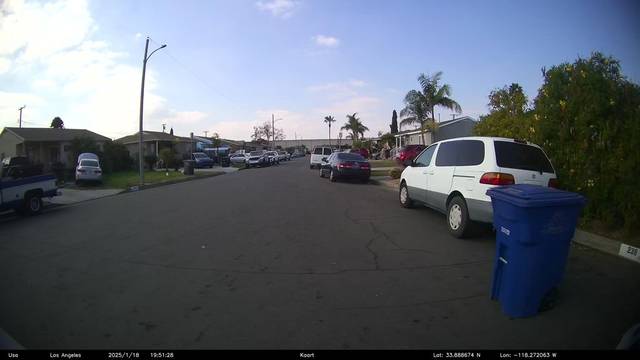
Region: Mexico
Coordinates: 33.889, -118.272